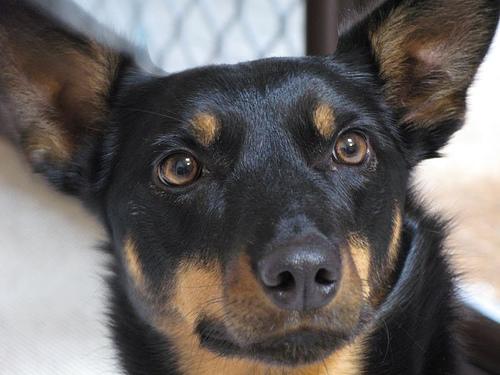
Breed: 209-n000049-kelpie